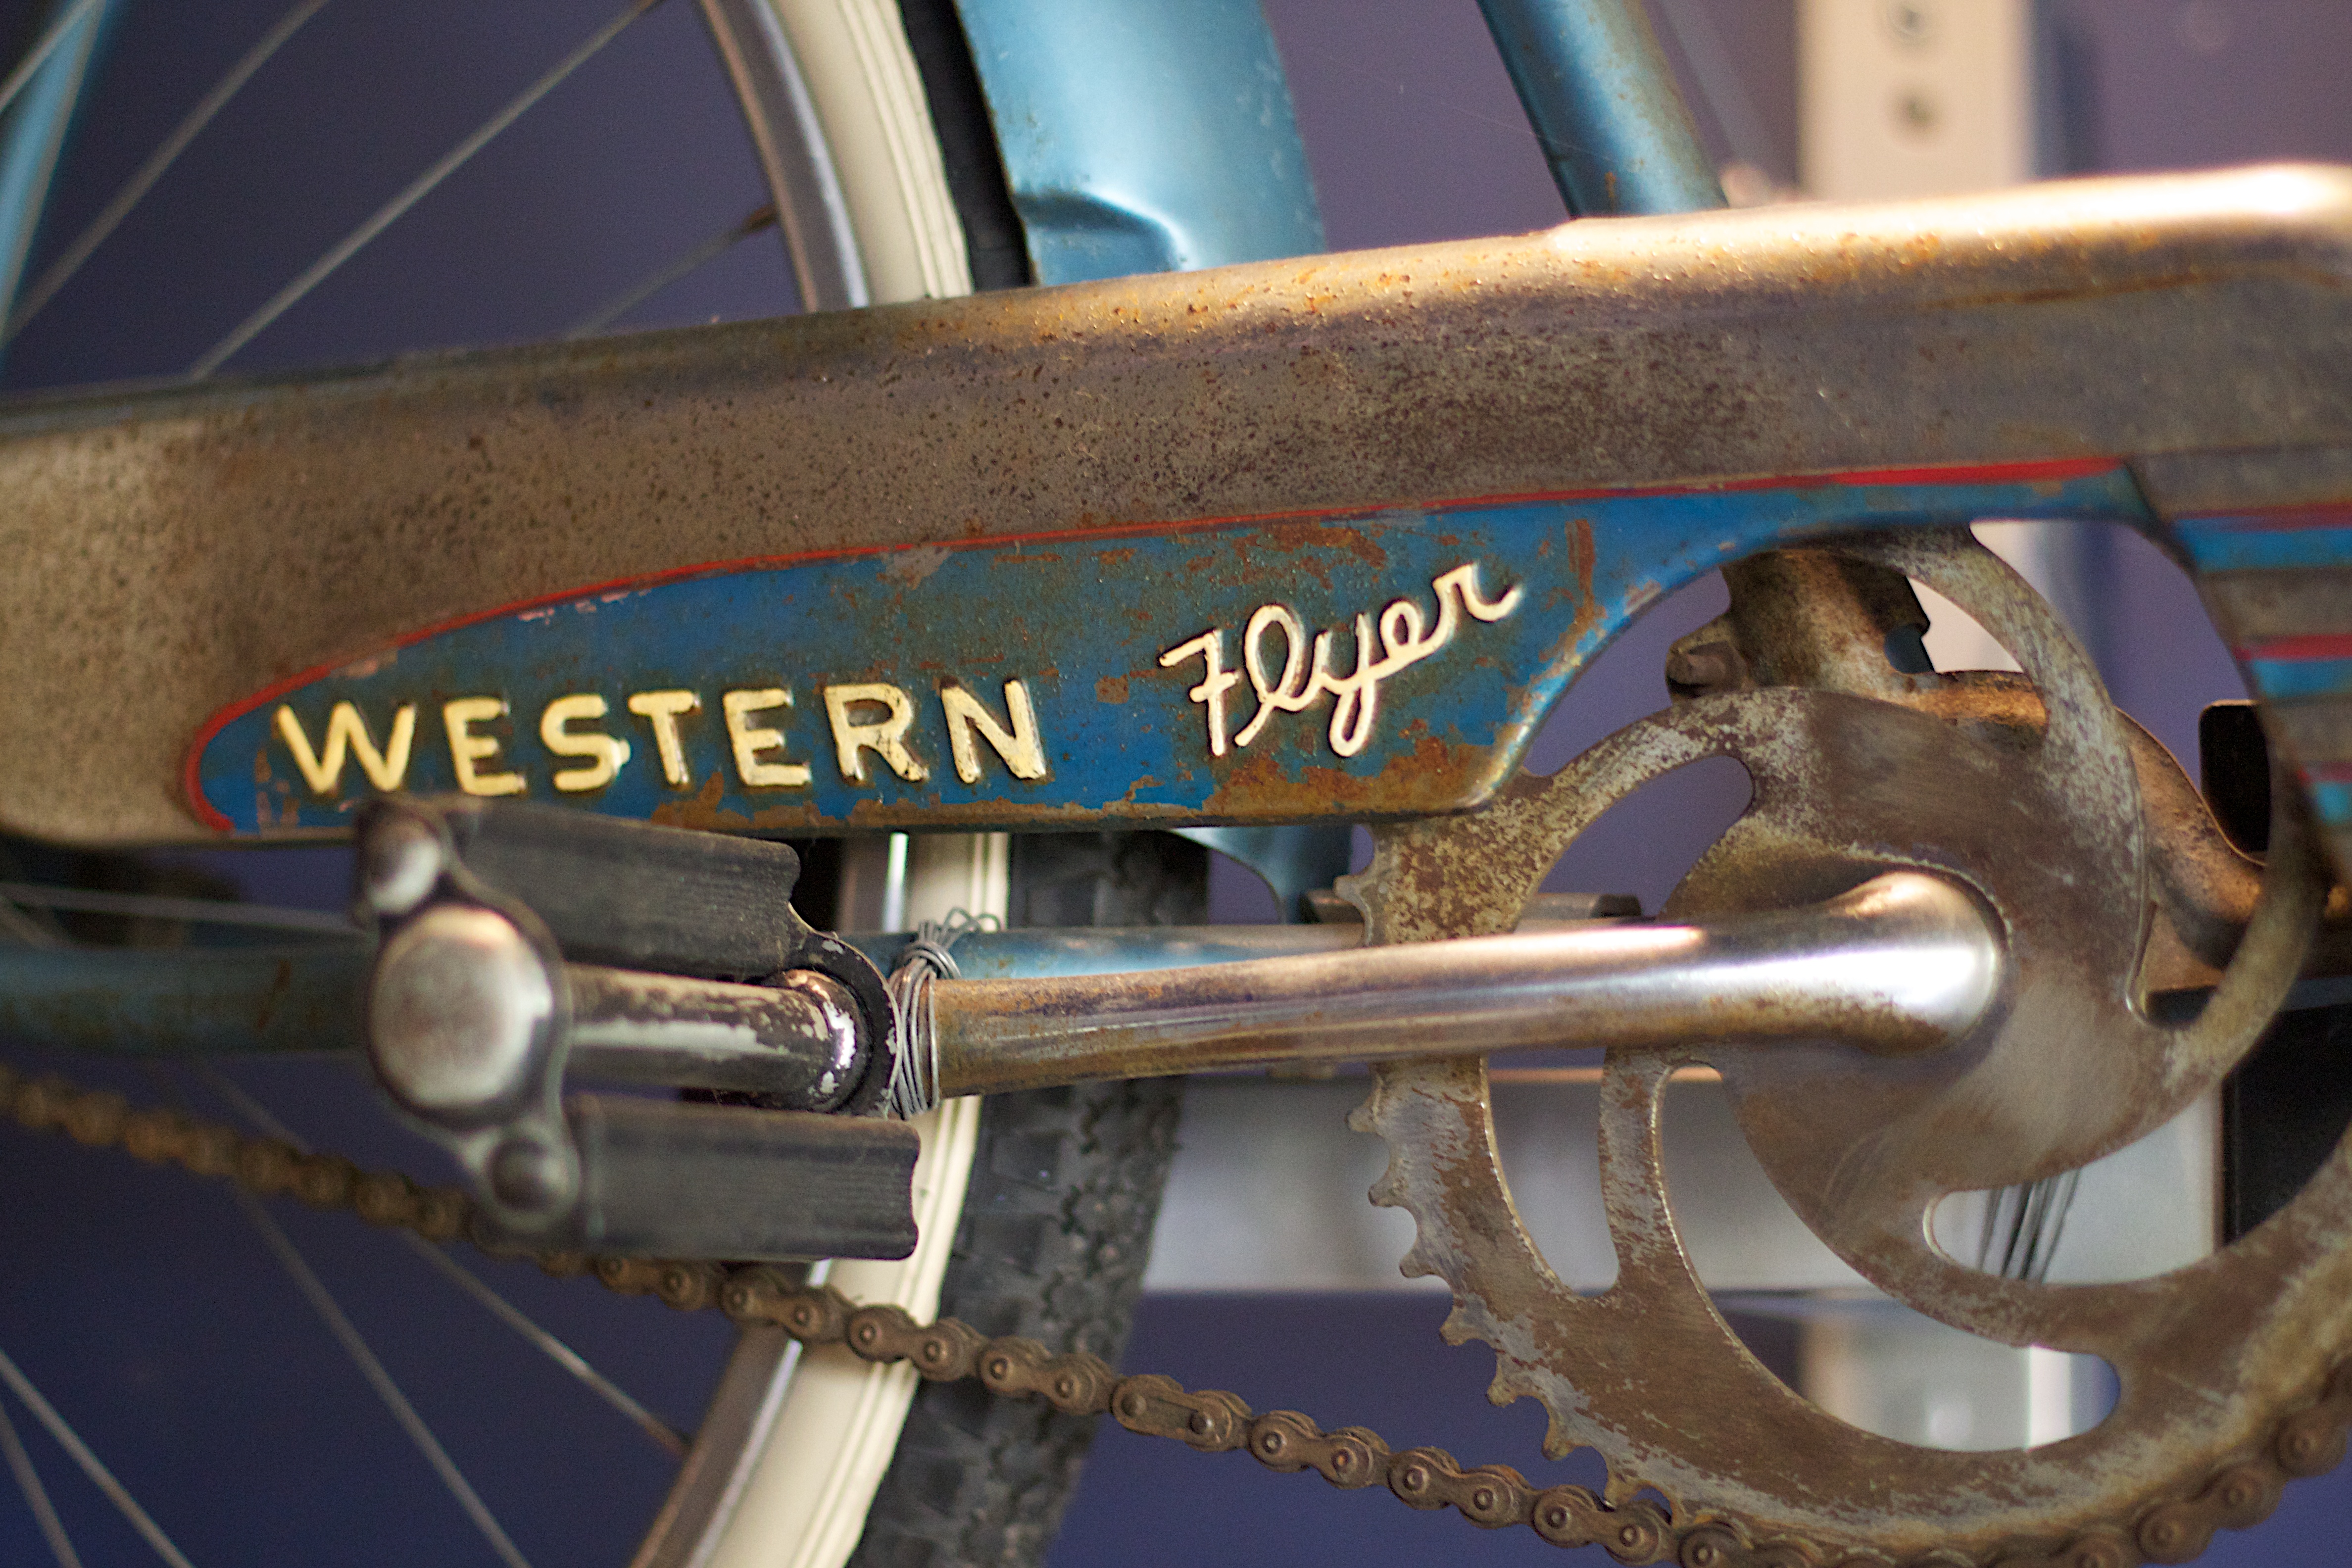
wheel, bicycle, vehicle, sports equipment, mountain bike, odyssey, land vehicle